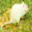
Label: mouse